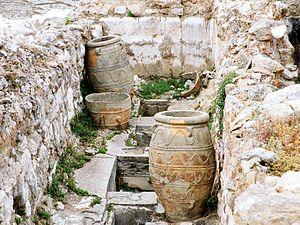
Une économie de palais, économie de redistribution ou encore économie palatiale, est un système d'organisation économique dans lequel une part substantielle de la richesse passe par le contrôle d'une administration centralisée, le palais. Ensuite le palais diffuse et redistribue la richesse vers la population. Il était traditionnellement justifié par le principe que le palais était le plus à même de distribuer efficacement les richesses au profit de la société.